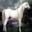
Label: horse